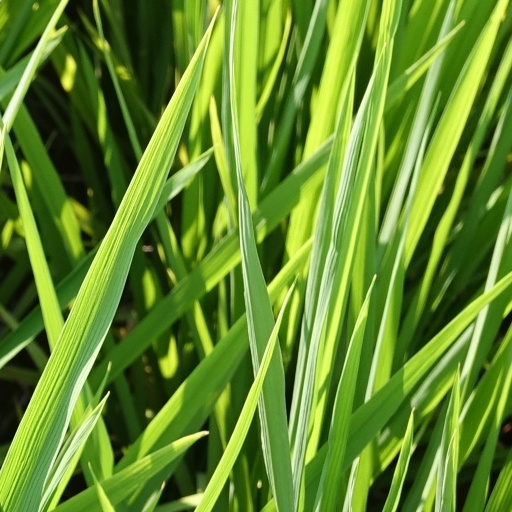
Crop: rice